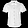
Label: Shirt